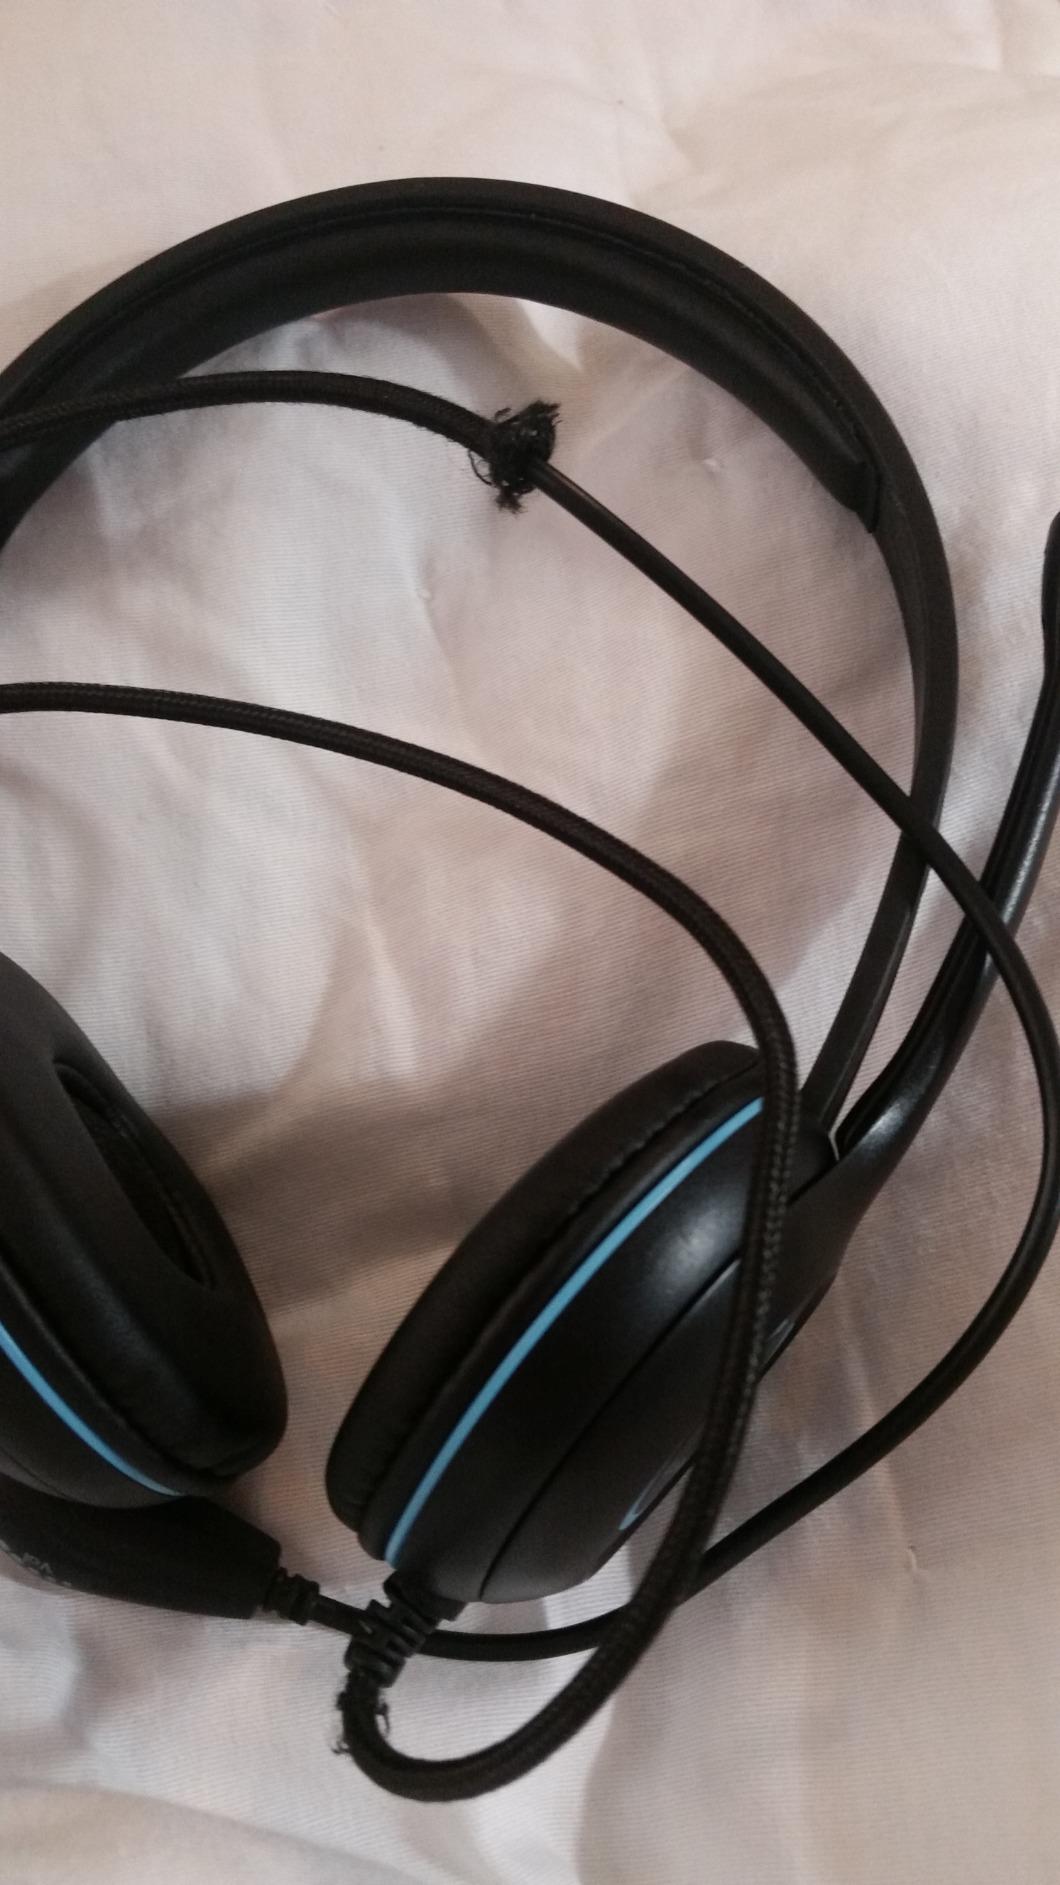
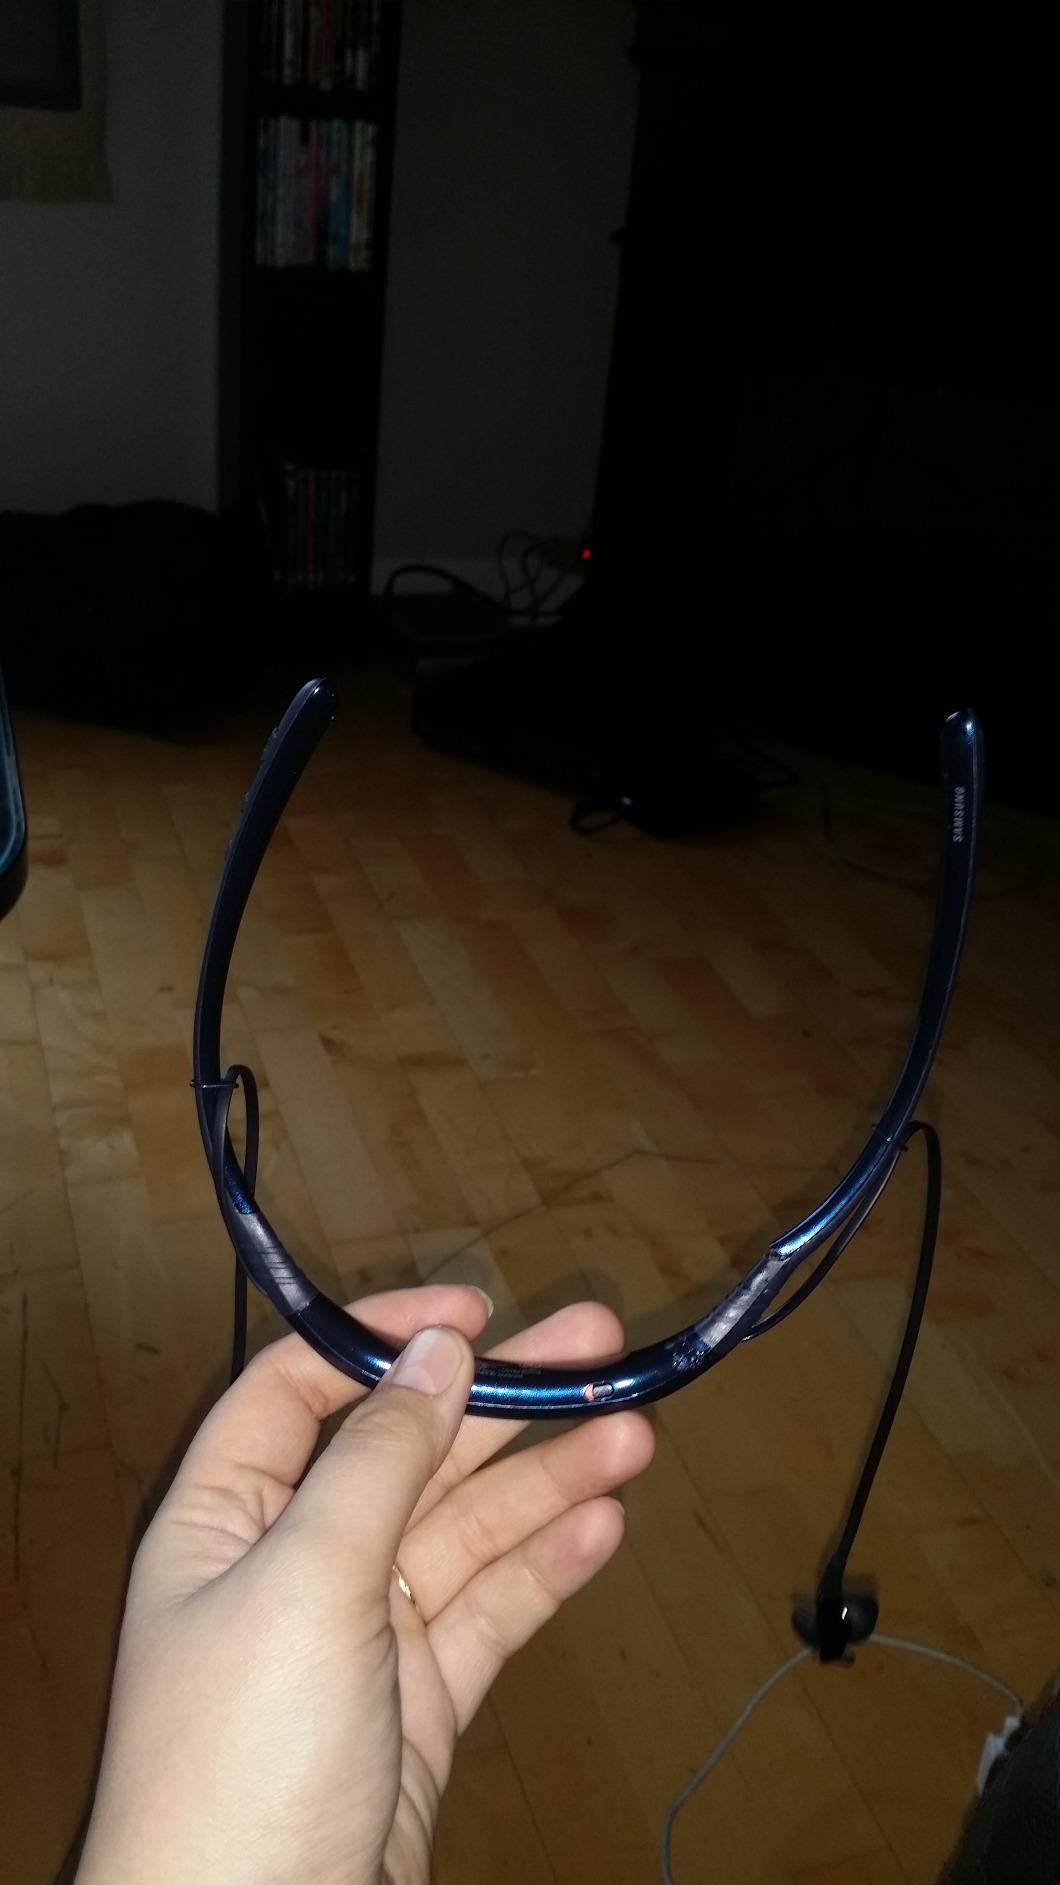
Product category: headphones
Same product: no